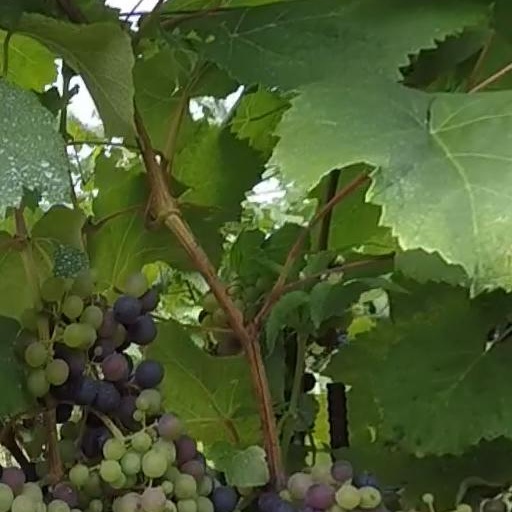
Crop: grape